Korean indie

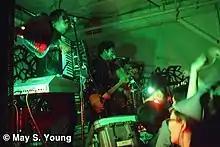
Popular indie group Crying Nut

South Korea's first modern wave of indie music began after the end of the military regime in 1987, coinciding with the rise of South Korea's popular culture during the early to mid-1990s. While experienced rock musicians tried to revive their musical careers, the younger generation developed a new punk and rock community in the Hongdae area of Seoul. New artists from this era include the bands Crying Nut, Pippi Band, and Seo Taiji and Boys. As a punk rock group, Crying Nut was formed in 1993 and is “Korea's most successful indie band”, selling over 100,000 copies of their debut album in 1998. Pippi Band was an unconventional indie grunge band that debuted in 1995 with a lead singer who dressed and acted in a unique manner. Seo Taiji and Boys, despite their mainstream success, is still considered a part of innovative Korean indie of the time because they were a self-produced and self-promoted group.